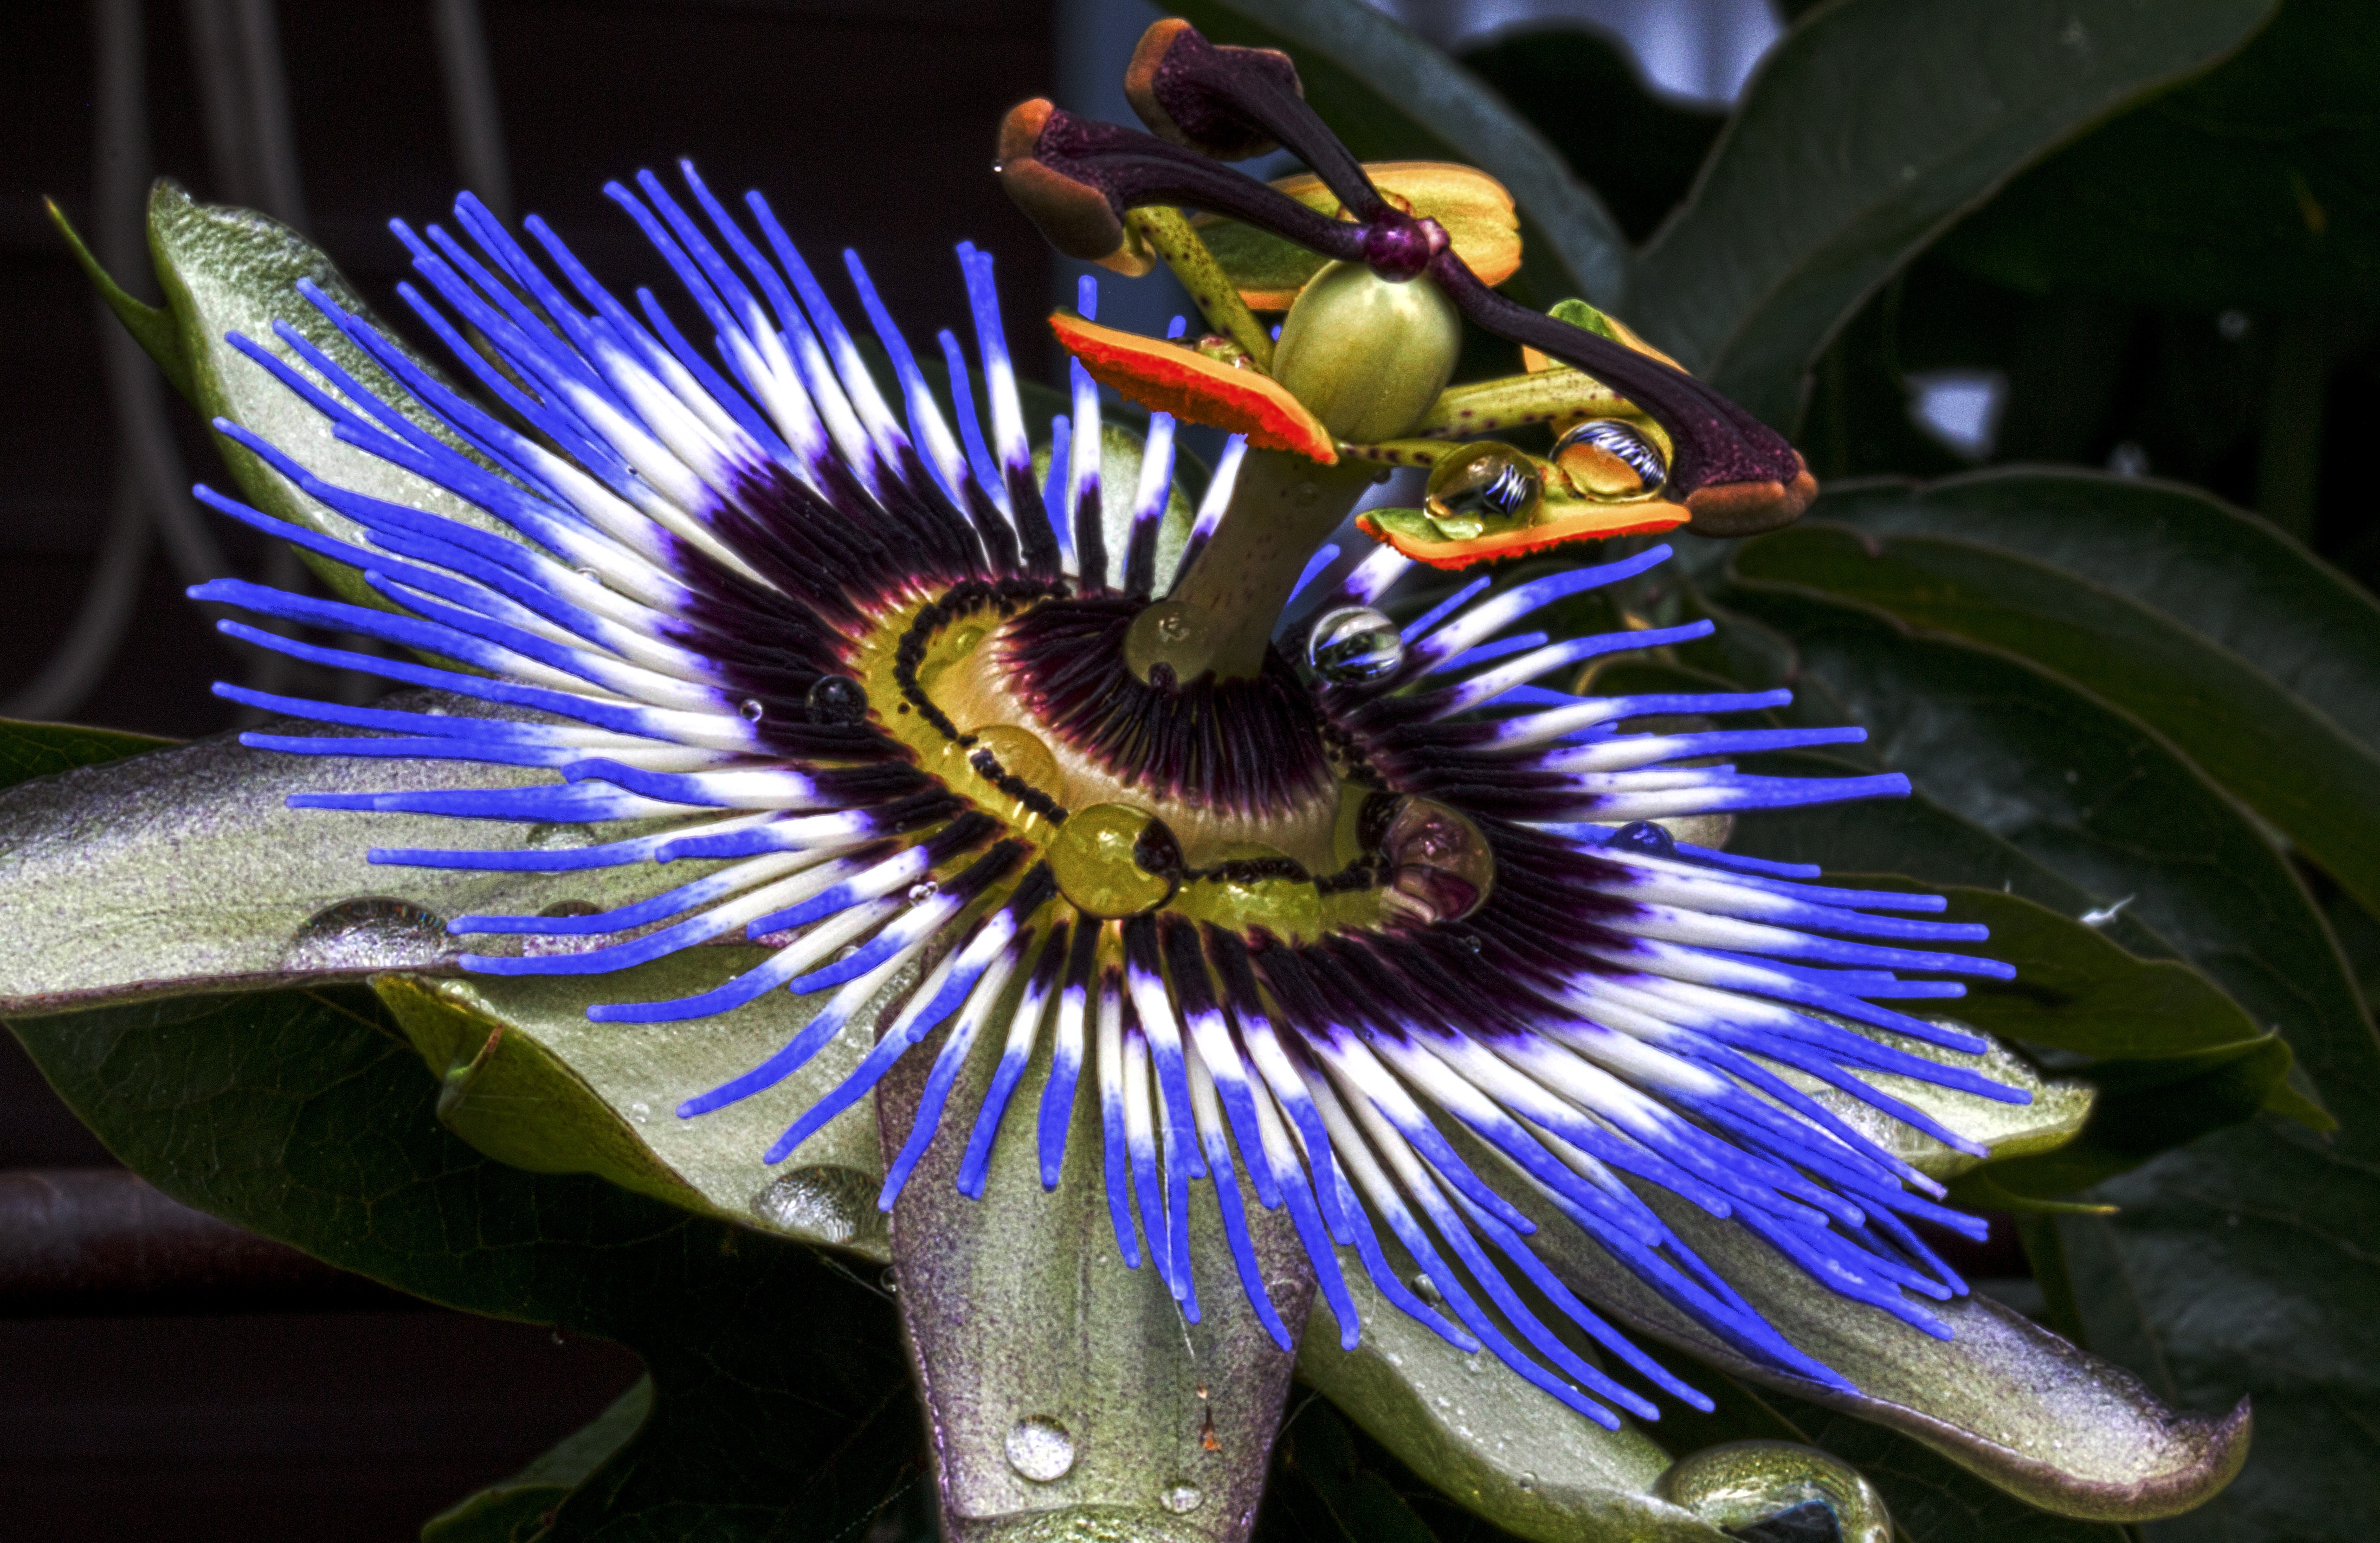
blossom, plant, photography, rain, flower, bloom, macro, botany, close, flora, close up, passion flower, drop of water, macro photography, flowering plant, blue passion flower, land plant, passion flower family, purple passionflower